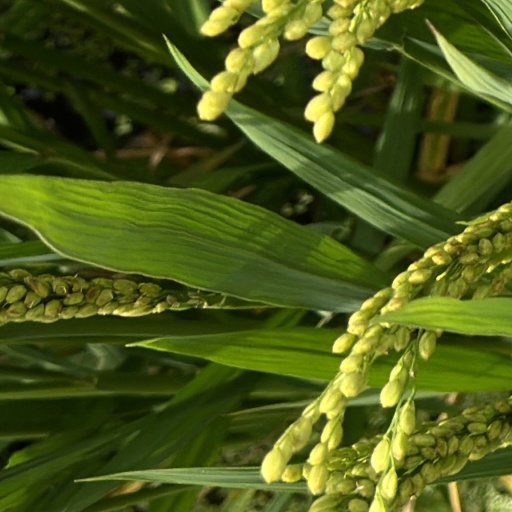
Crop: rice